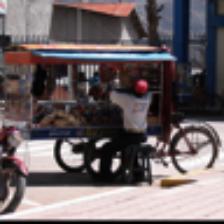
Label: NonHuman